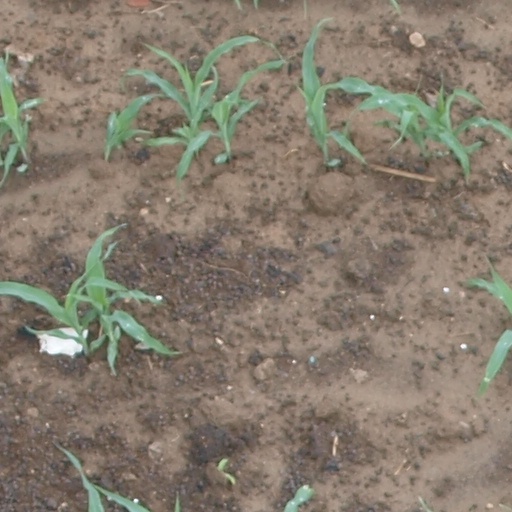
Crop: maize; corn